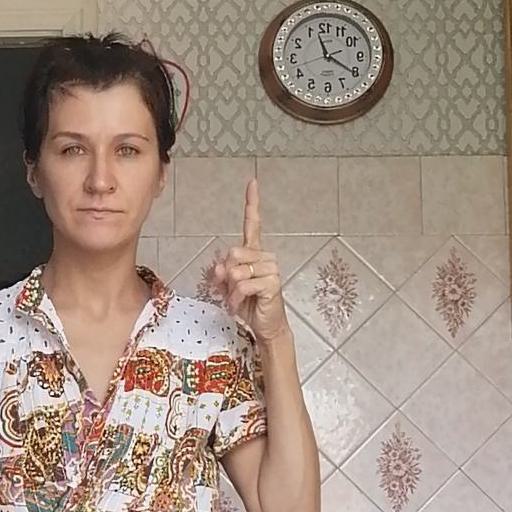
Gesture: one